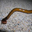
Label: worm